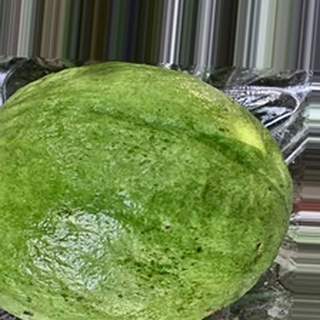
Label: healthy_guava